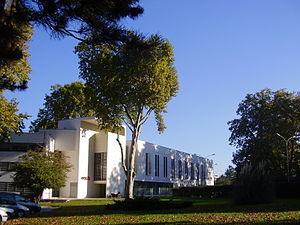
École nationale supérieure des sciences de l'information et des bibliothèques sur le campus de La Doua à Villeurbanne, à côté de Lyon
L'École nationale supérieure des sciences de l'information et des bibliothèques est un grand établissement public français d'enseignement supérieur en sciences de l'information et des bibliothèques et en histoire placé sous la tutelle directe du ministère français de l'Enseignement supérieur et de la recherche. Elle est située à Villeurbanne, à côté de Lyon.